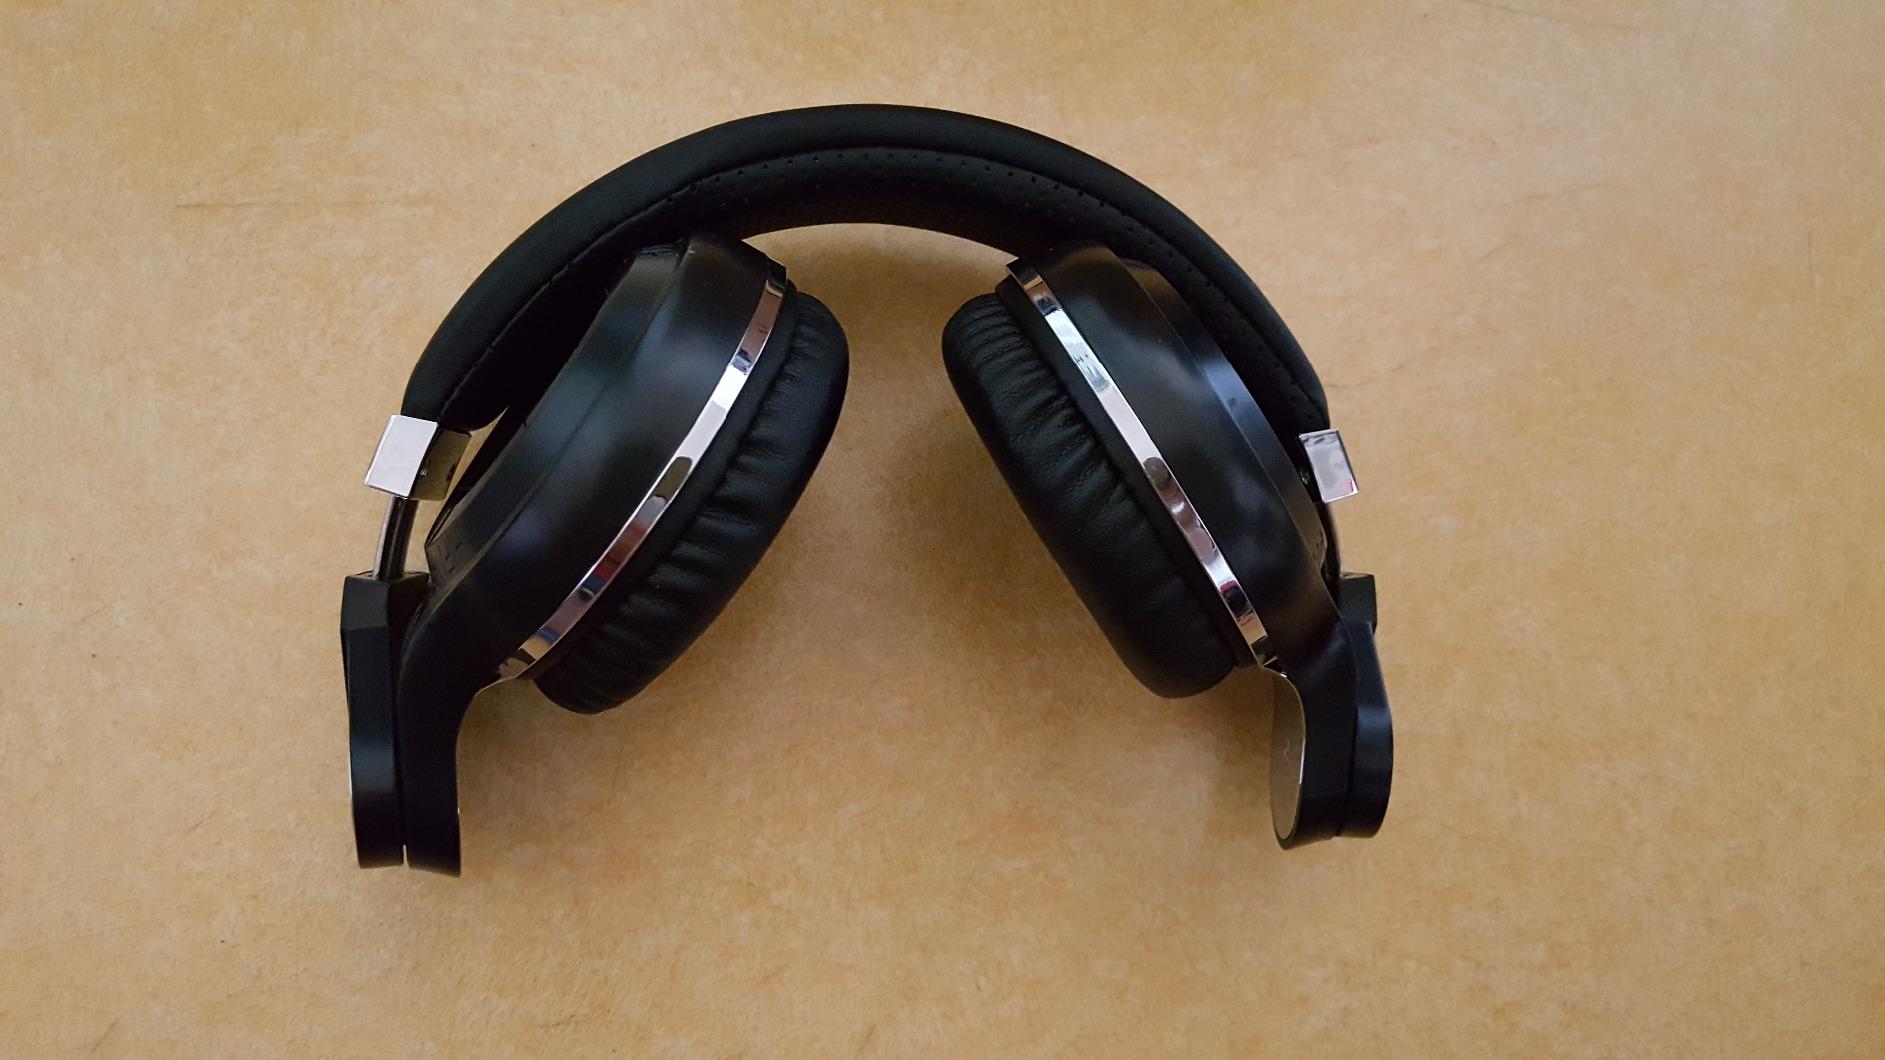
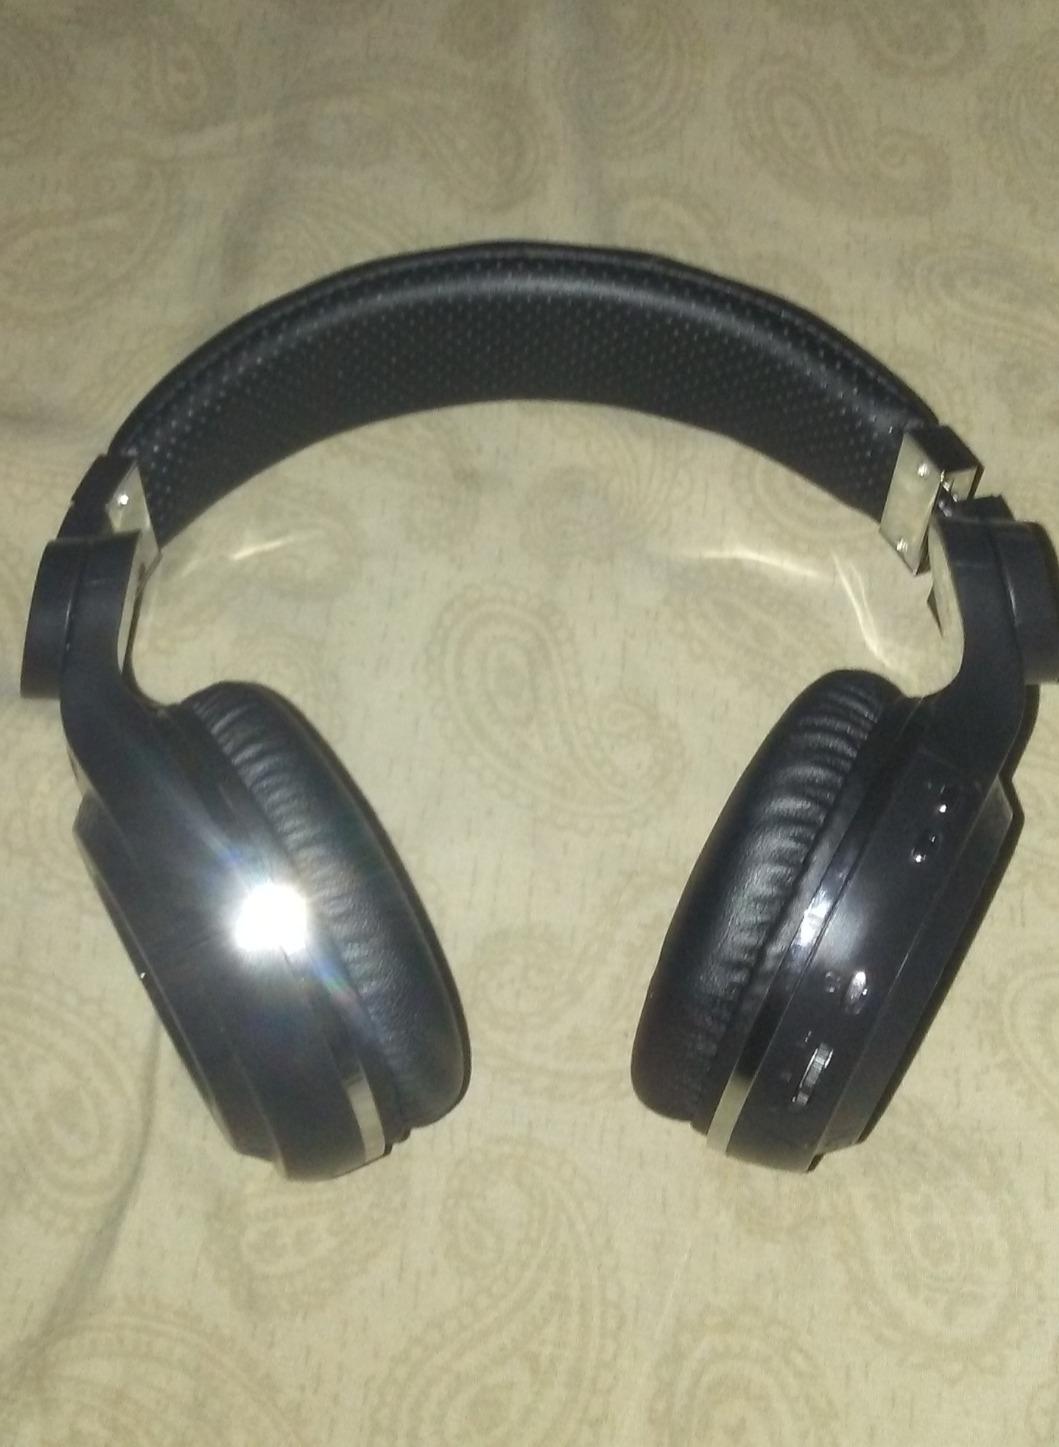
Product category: headphones
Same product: yes